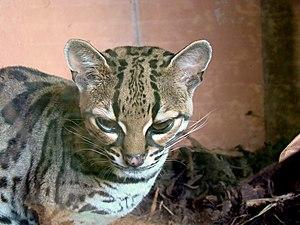
Un Margay (Leopardus weidii). Photo prise au zoo d'Edimbourg.